Is It Bill Bailey?

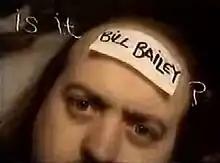
Title screen

Is It Bill Bailey? was a stand up/sketch comedy series written by and starring British actor and comedian Bill Bailey, along with Simon Pegg. One series of six episodes was produced and aired on BBC Two in 1998. It was filmed in Glasgow.